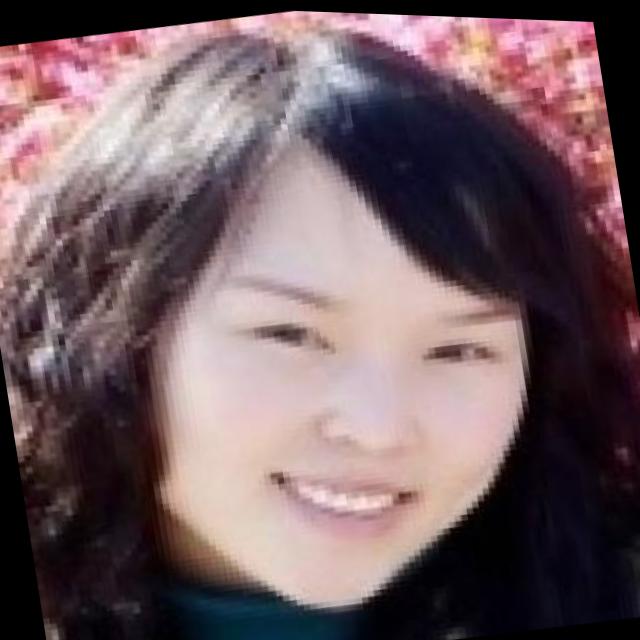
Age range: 21-44